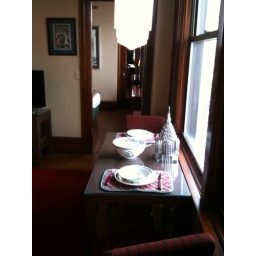
dining table by the window